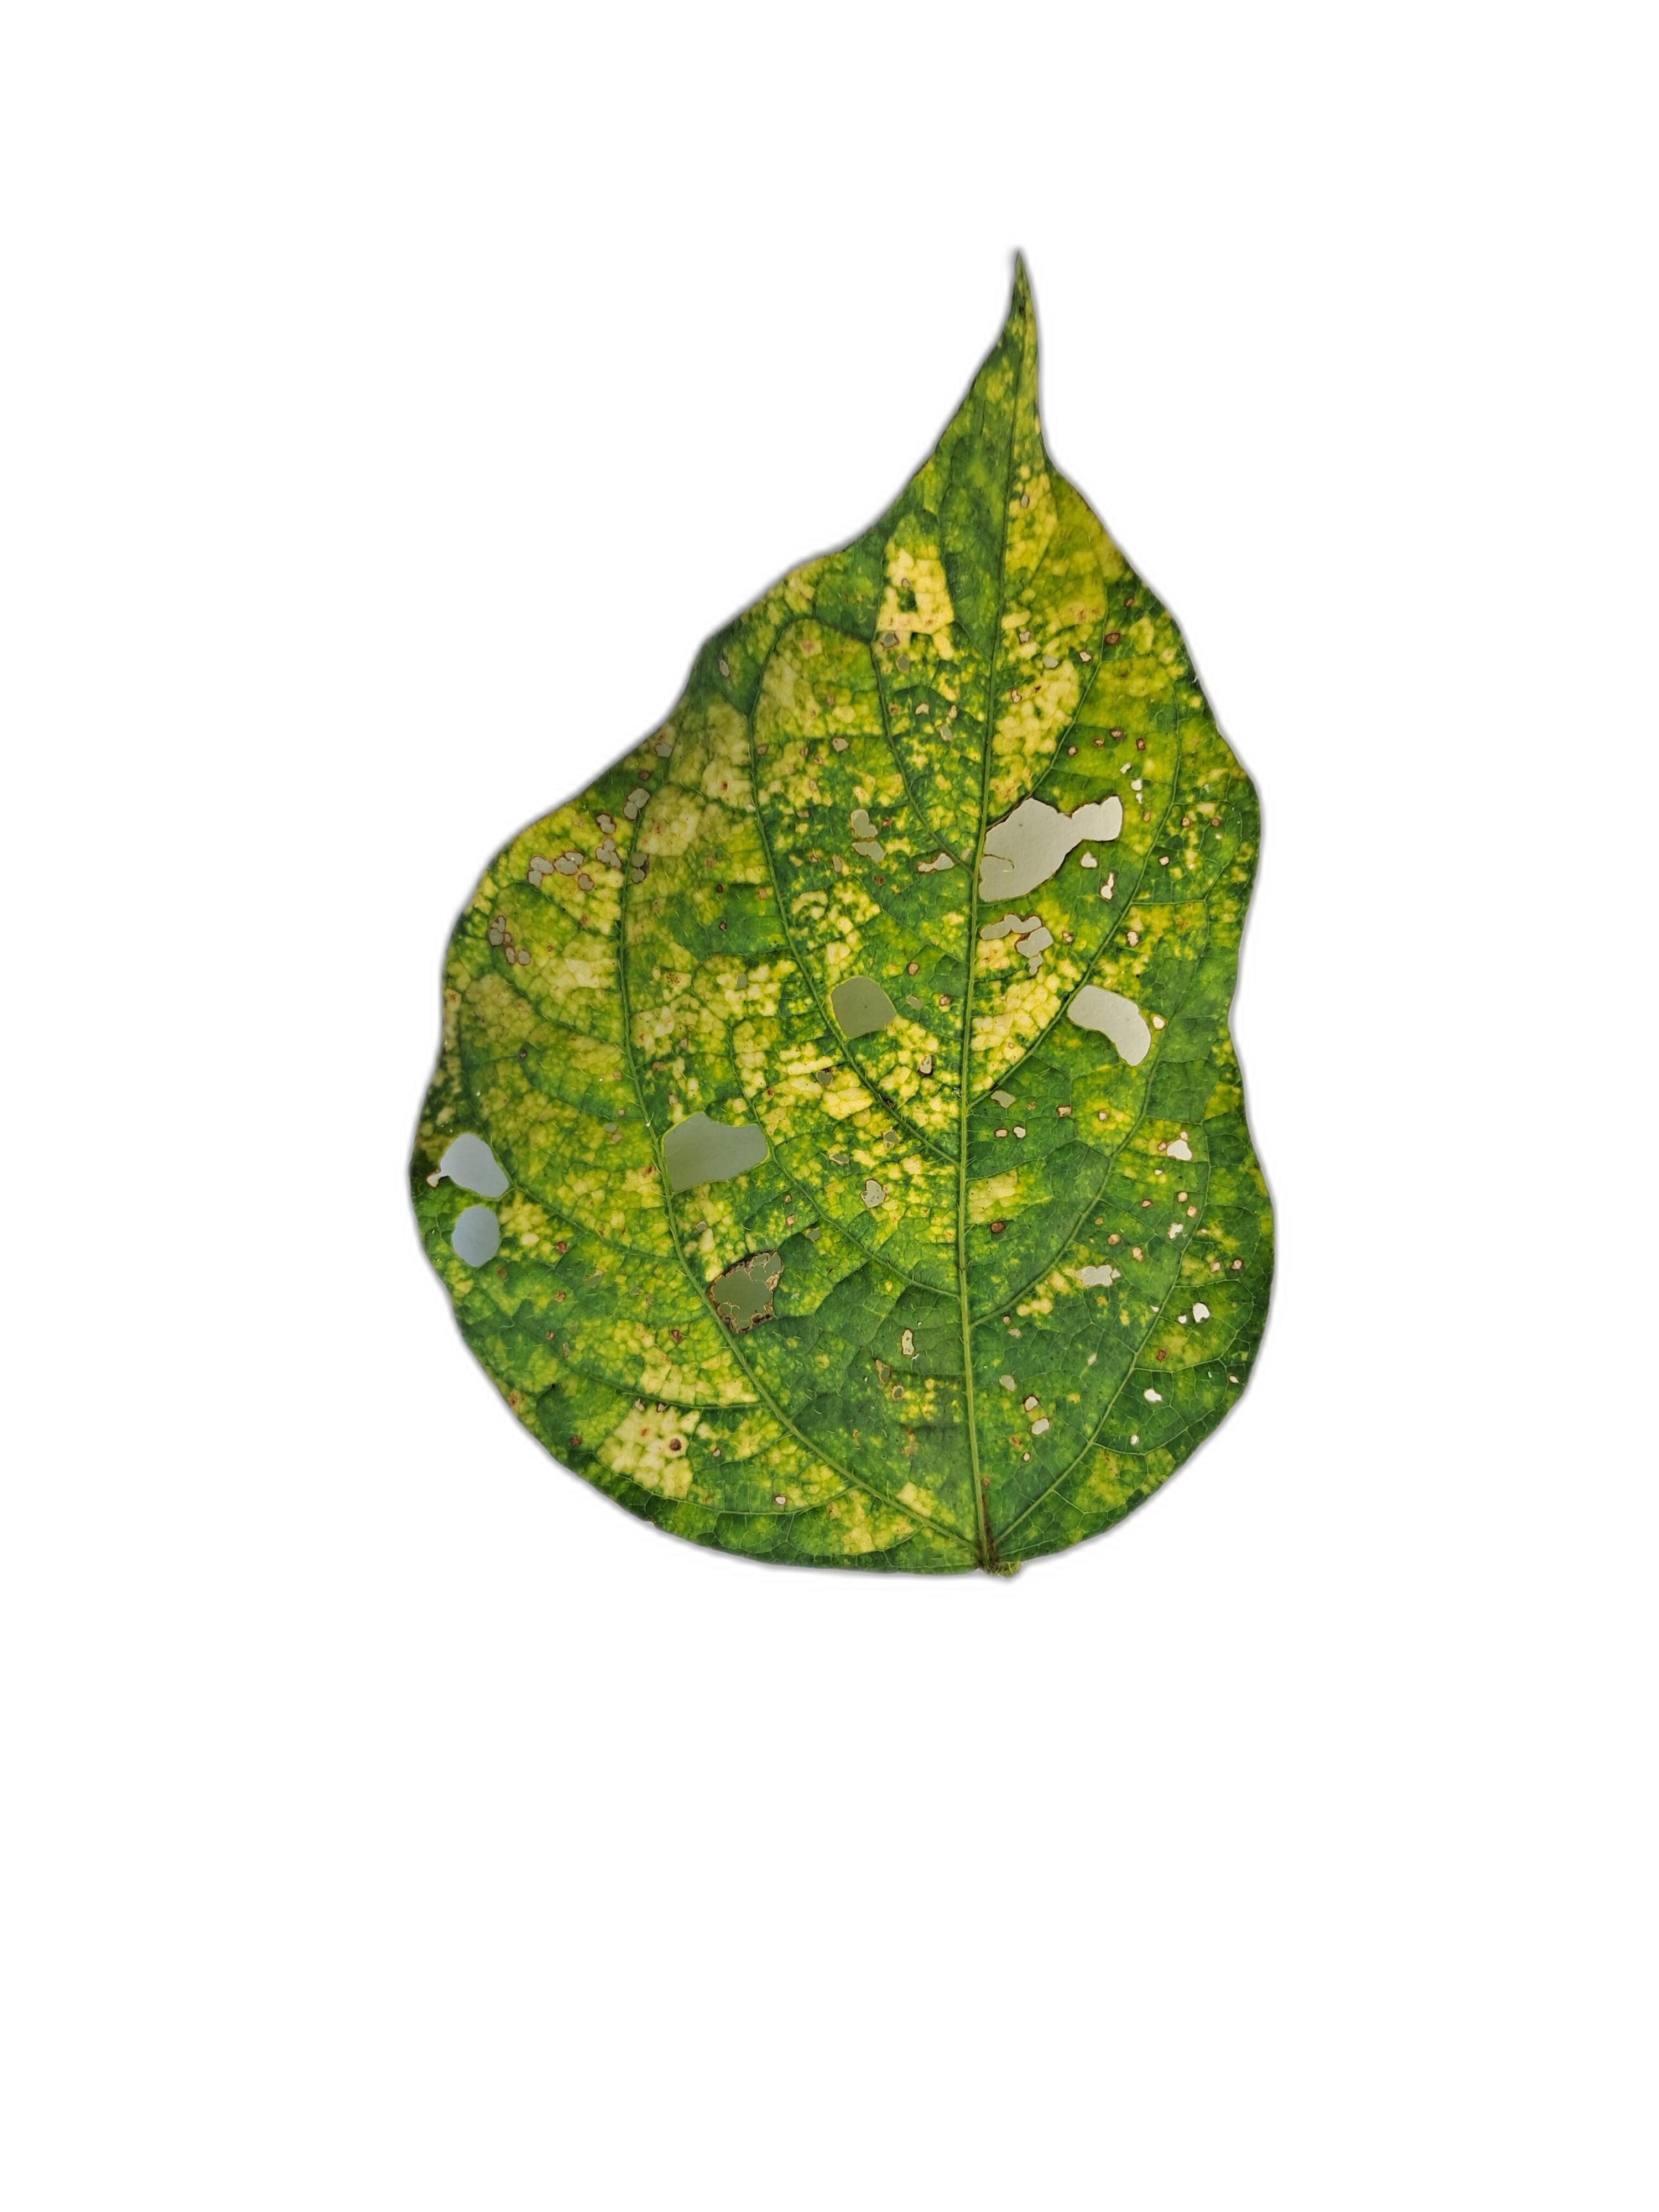
Label: Yellow Mosaic